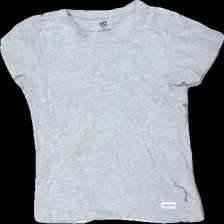
View: front
Type: T-shirt
Category: Children
Brand: Lager 157
Colors: Grey
Material: ?
Cut: Regular
Season: All
Holes: Major
Damage: hål armhåla
Damage location: top right
Damage 2: hål
Damage 2 location: bottom right
Price range: <50
Recommended usage: Export
Description: grå t-shirt med hål i armhåla och fram